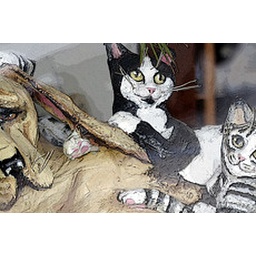
in the window .. the owner is a cat and dog lover..and has stories about his cats to share